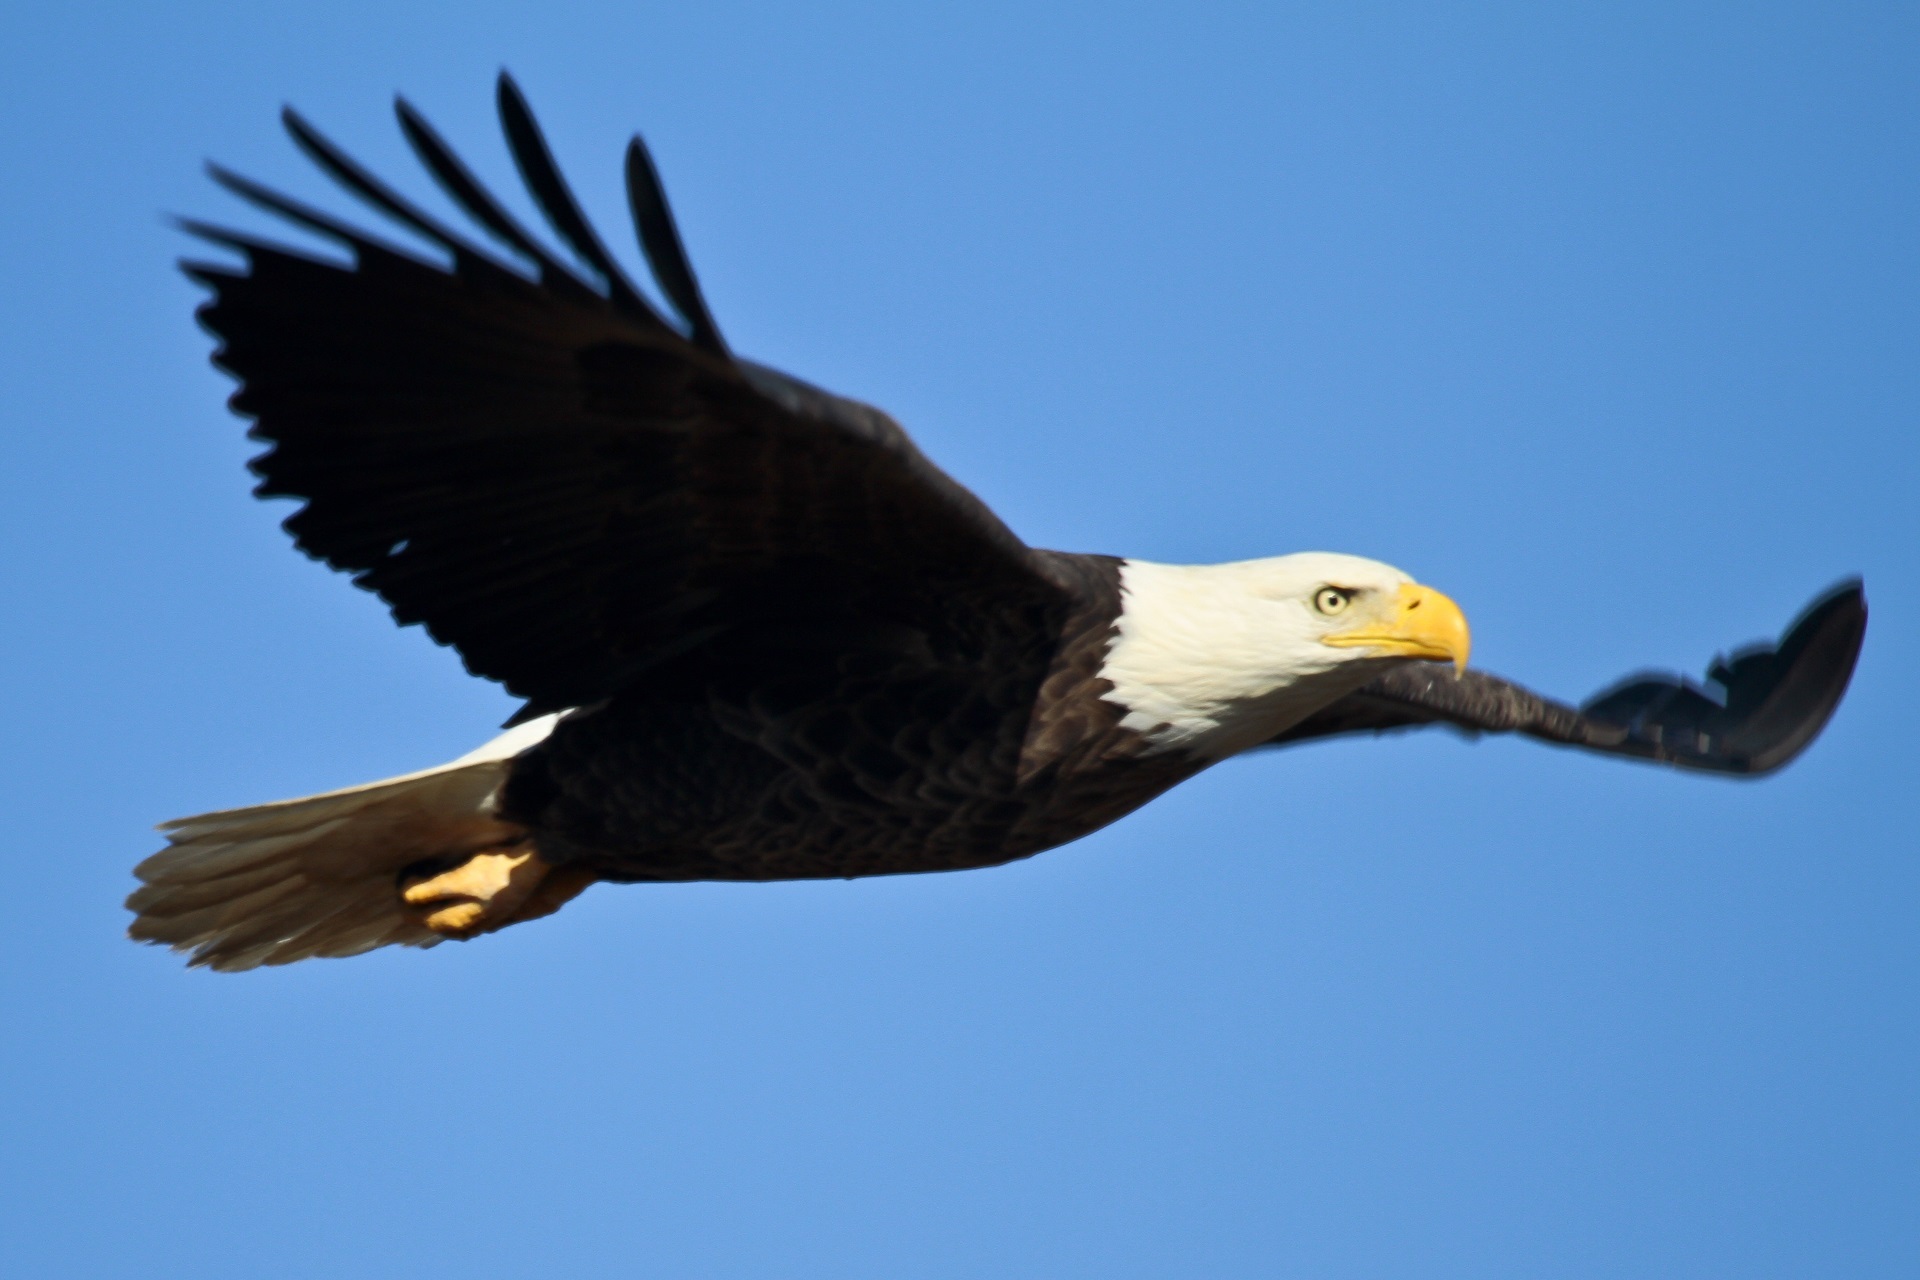
nature, bird, wing, sky, flying, wildlife, wild, beak, flight, eagle, predator, soaring, fauna, raptor, bird of prey, bald eagle, vertebrate, accipitriformes